Shamshi-Adad I

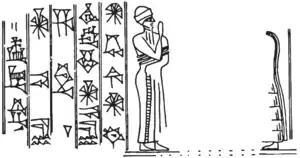
Line-drawing of an incomplete seal of Shamshi-Adad I (𒀭𒌓𒅆𒀭𒅎 - UTU.ši-IM)

Shamshi-Adad (Amorite: "Shamshi-Addu"), ruled 1813–1776 BC, was an Amorite warlord and conqueror who had conquered lands across much of Syria, Anatolia, and Upper Mesopotamia. His capital was originally at Ekallatum and later moved to Šubat-Enlil.